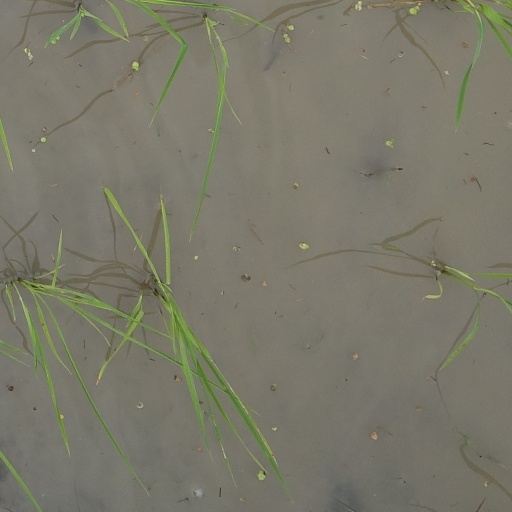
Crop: rice